Francis Grenfell, 1st Baron Grenfell

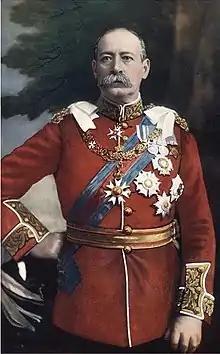
Lord Grenfell

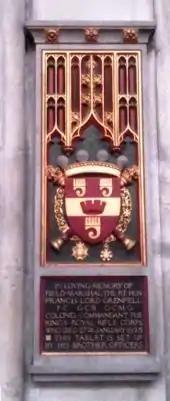
Winchester Cathedral, memorial for Field Marshal Lord Grenfell showing his coat of arms: "Gules, on a fess between three clarions or a mural crown of the first".

Field Marshal Francis Wallace Grenfell, 1st Baron Grenfell, (29 April 1841 – 27 January 1925) was a British Army officer. After serving as aide-de-camp to the Commander-in-Chief, South Africa, he fought in the 9th Xhosa War, the Anglo-Zulu War and then the Anglo-Egyptian War. He went on to become Sirdar (Commander-in-Chief) of the Egyptian Army and commanded the forces at the Battle of Suakin in December 1888 and at the Battle of Toski in August 1889 during the Mahdist War. After that he became Governor of Malta and then Commander-in-Chief, Ireland before retiring in 1908.